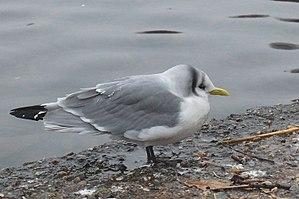
La Mouette tridactyle est une espèce d'oiseau de mer de la famille des laridés. Contrairement à la plupart des mouettes et goélands, il s'agit d'une espèce réellement pélagique qui ne s'approche du littoral que pour la reproduction. Celle-ci se déroule généralement au flanc de falaises verticales surplombant directement la mer. Elle ne vit que dans l'hémisphère nord, tant dans le Pacifique que dans l'Atlantique. Avec une population mondiale évaluée à plusieurs millions de couples, il s'agit d'un des oiseaux de mer les plus abondants de l'hémisphère nord.